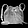
Label: Bag